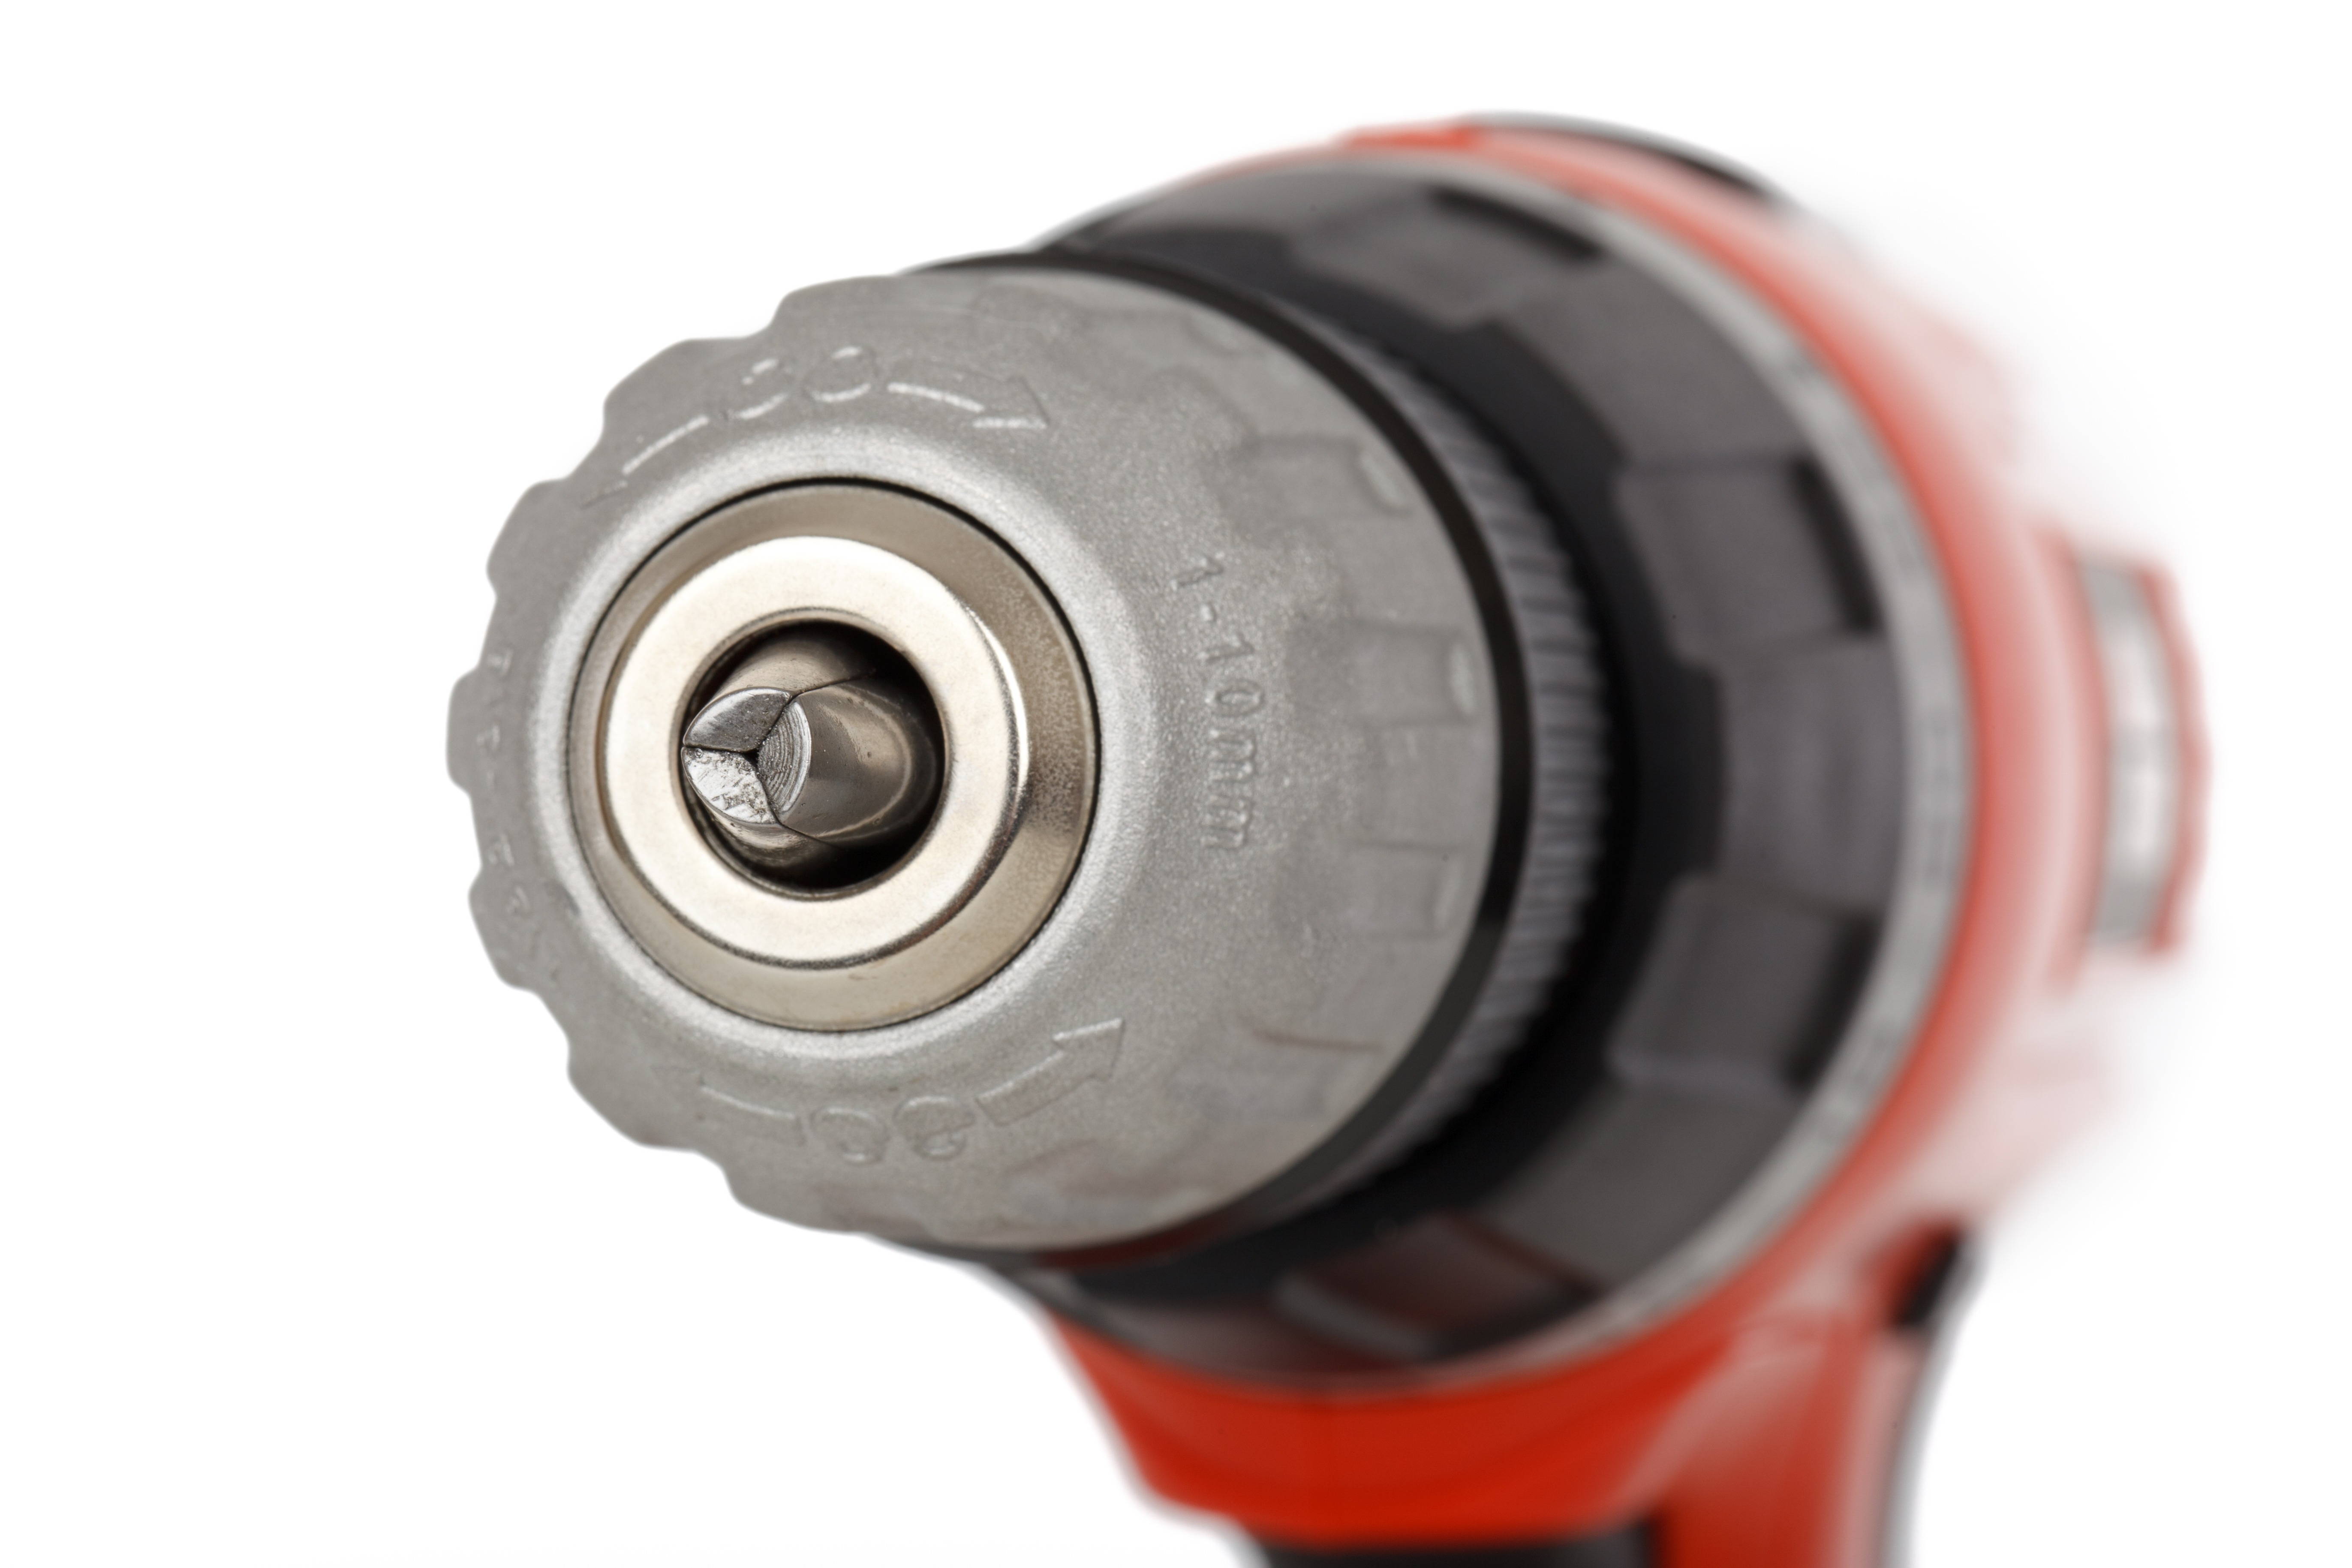
wheel, tool, equipment, machine, power tool, drill, close up, product, electric